Starter (clothing line)

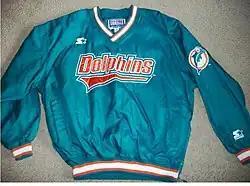
Starter Miami Dolphins breakaway jacket

Starter won a contract to create the parkas that coaches wore on NFL sidelines. For the retail market, Starter designed the "breakaway jacket", a pullover jacket that closely resembled the coach's parka. Sales in 1989 were $58.9 million. By 1990, they had more than doubled to $124.6 million.